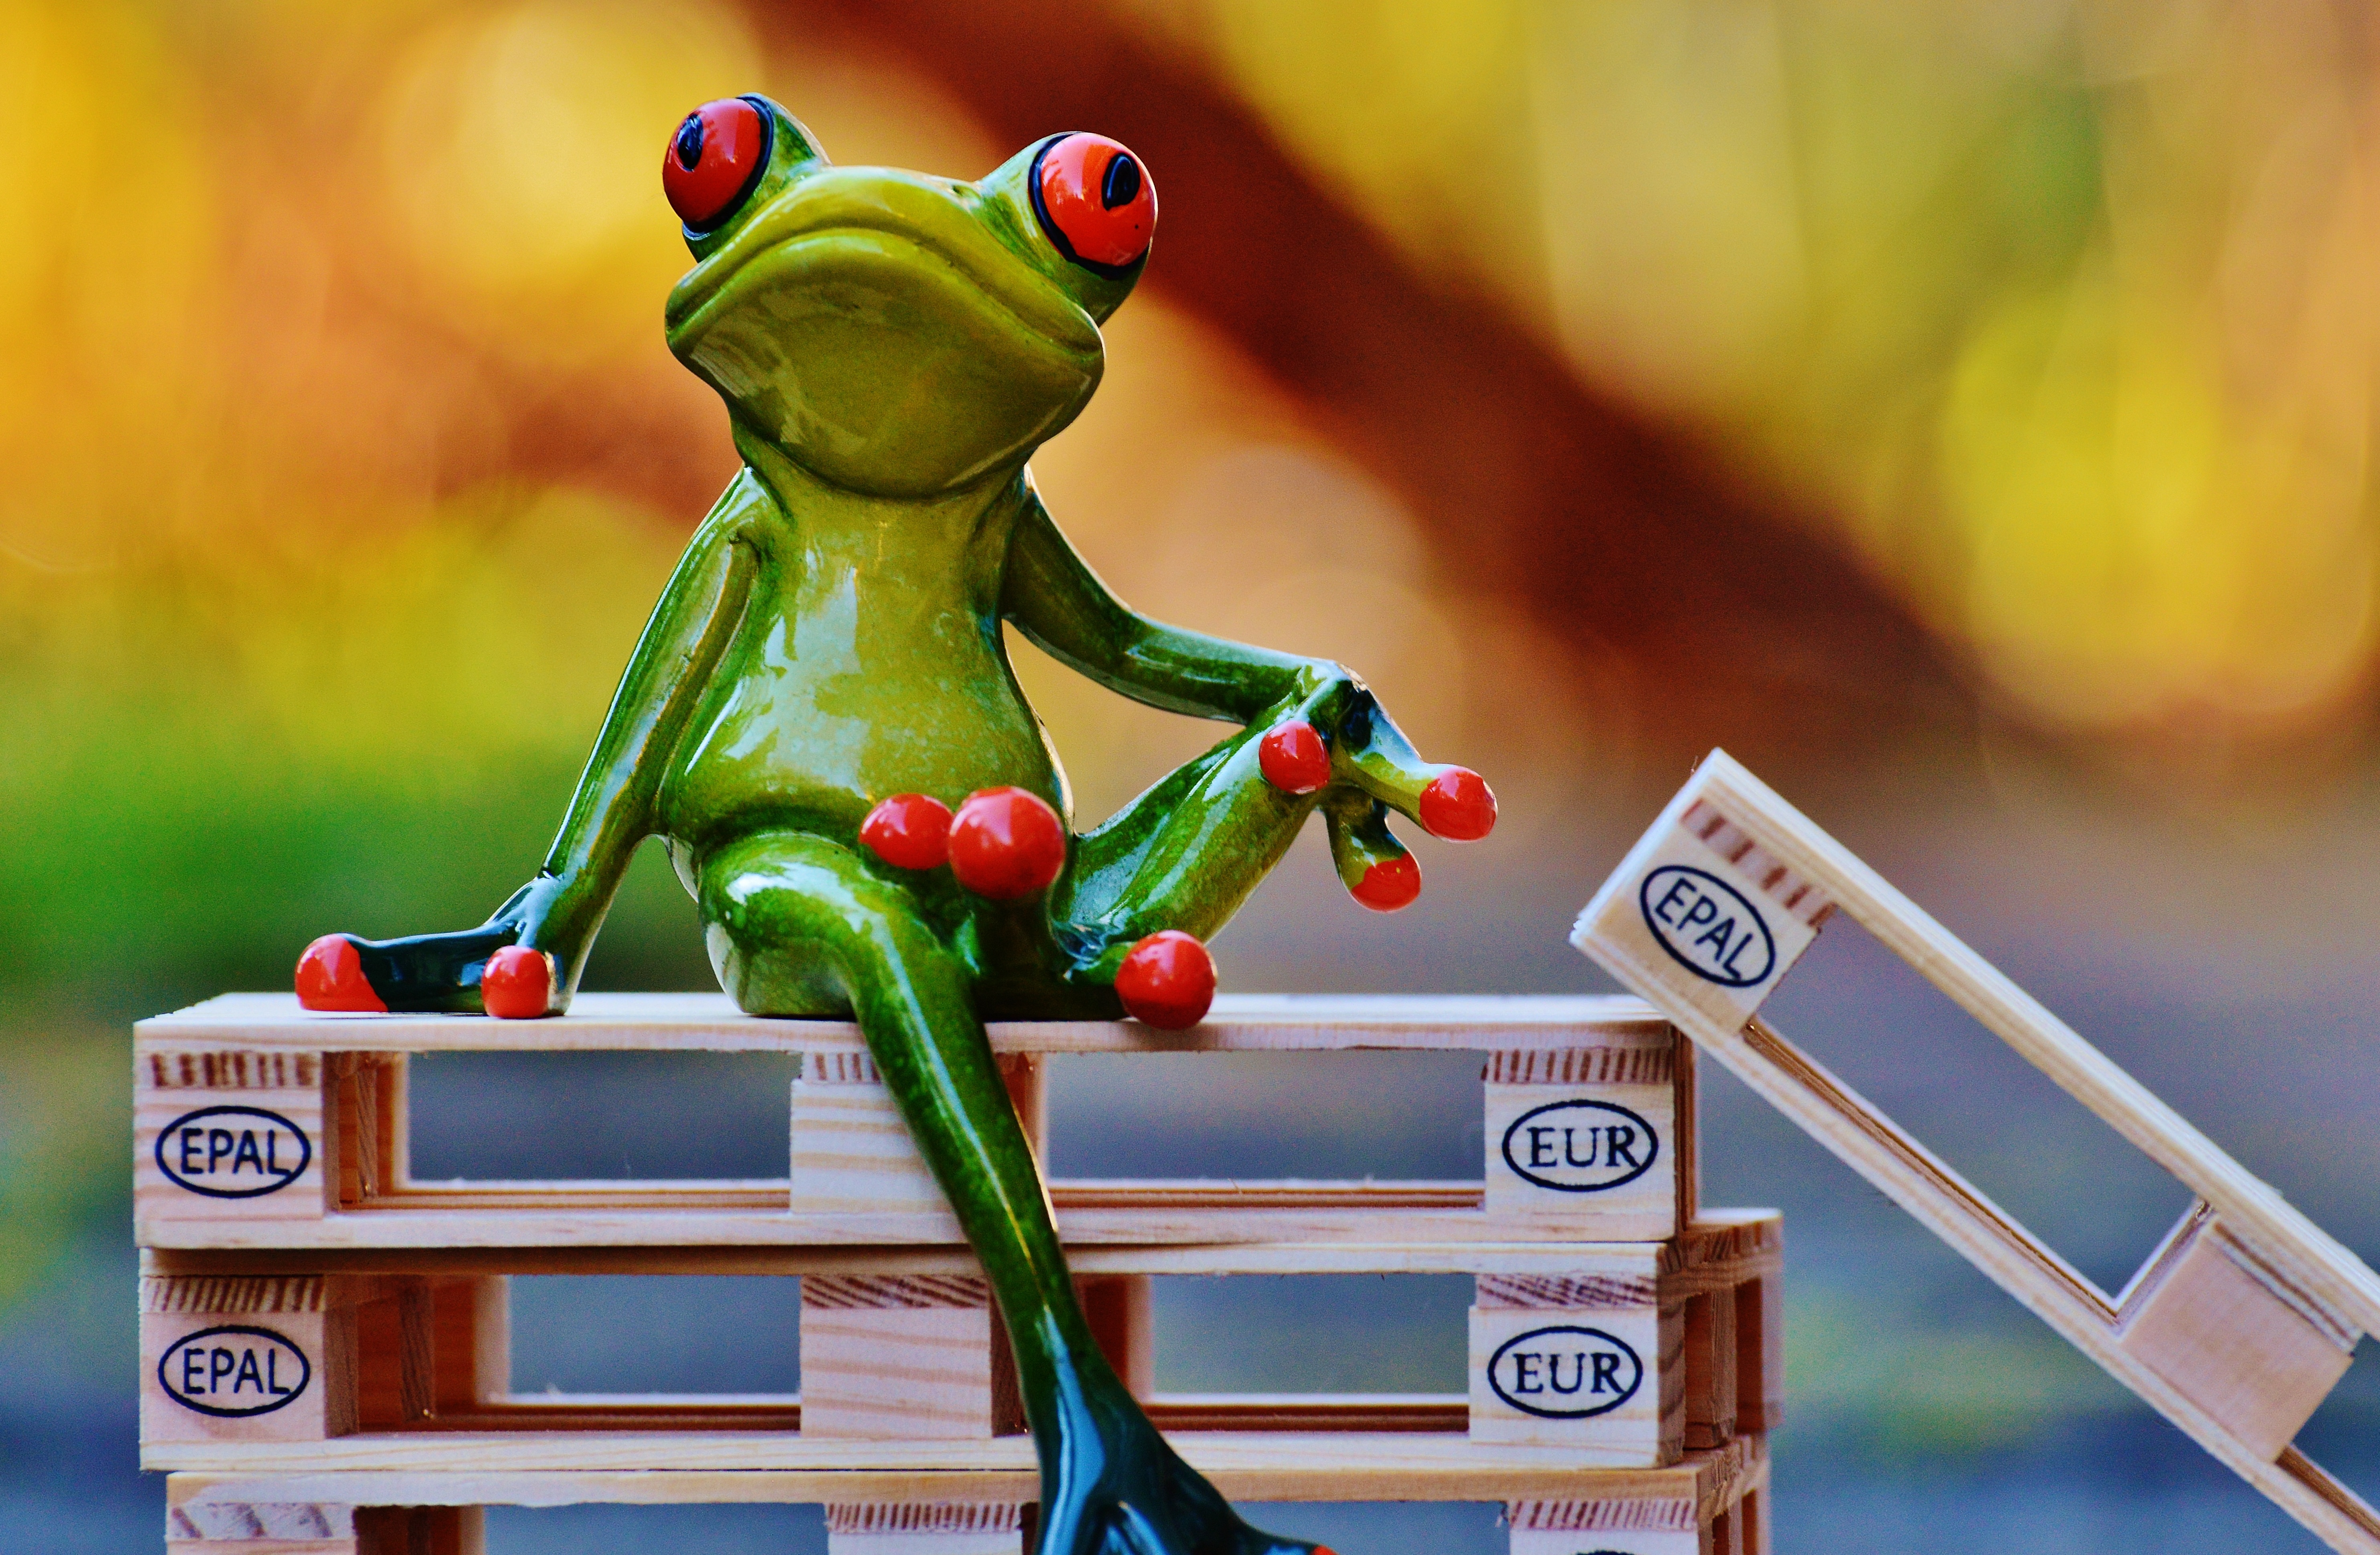
wood, play, sweet, cute, frog, amphibian, stack, toy, sit, stacked, pallets, funny, screenshot, wooden pallets, euro pallets